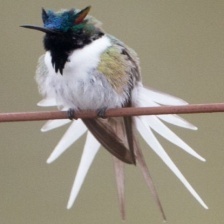
Species: HORNED SUNGEM
Scientific name: HELIACTIN BILOPHUS
ImageNet parent category: hummingbird